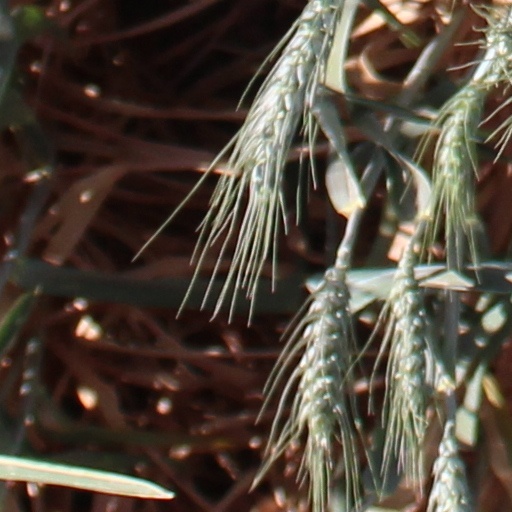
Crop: wheat